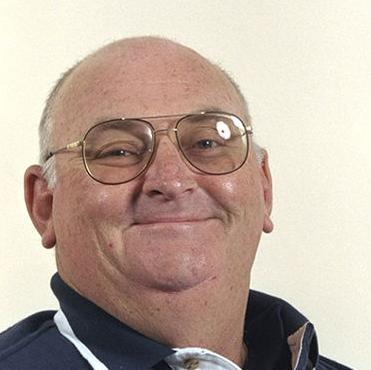
Age: 49